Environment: lab
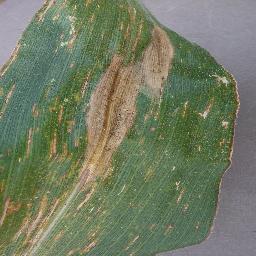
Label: gray_leaf_spot